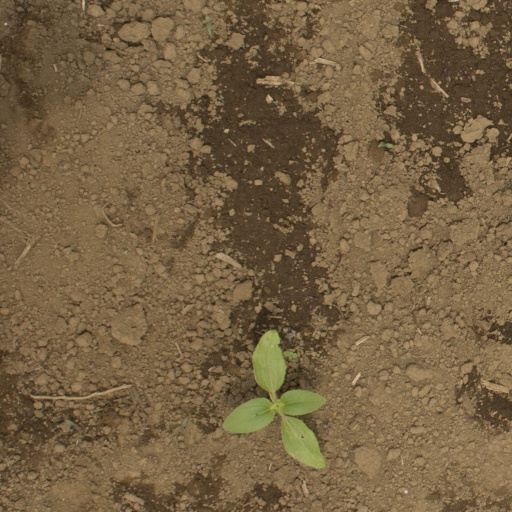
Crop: Jerusalem artichoke